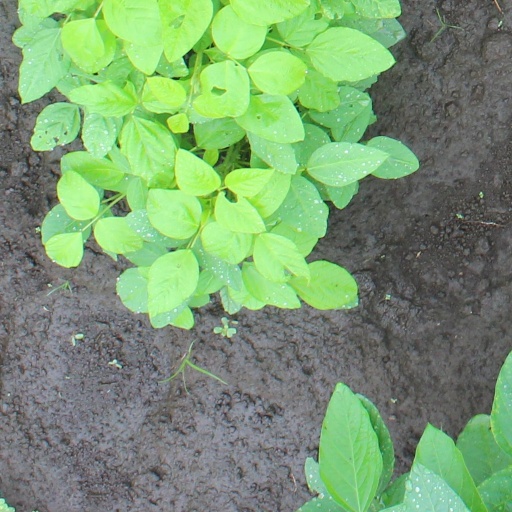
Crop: soybean